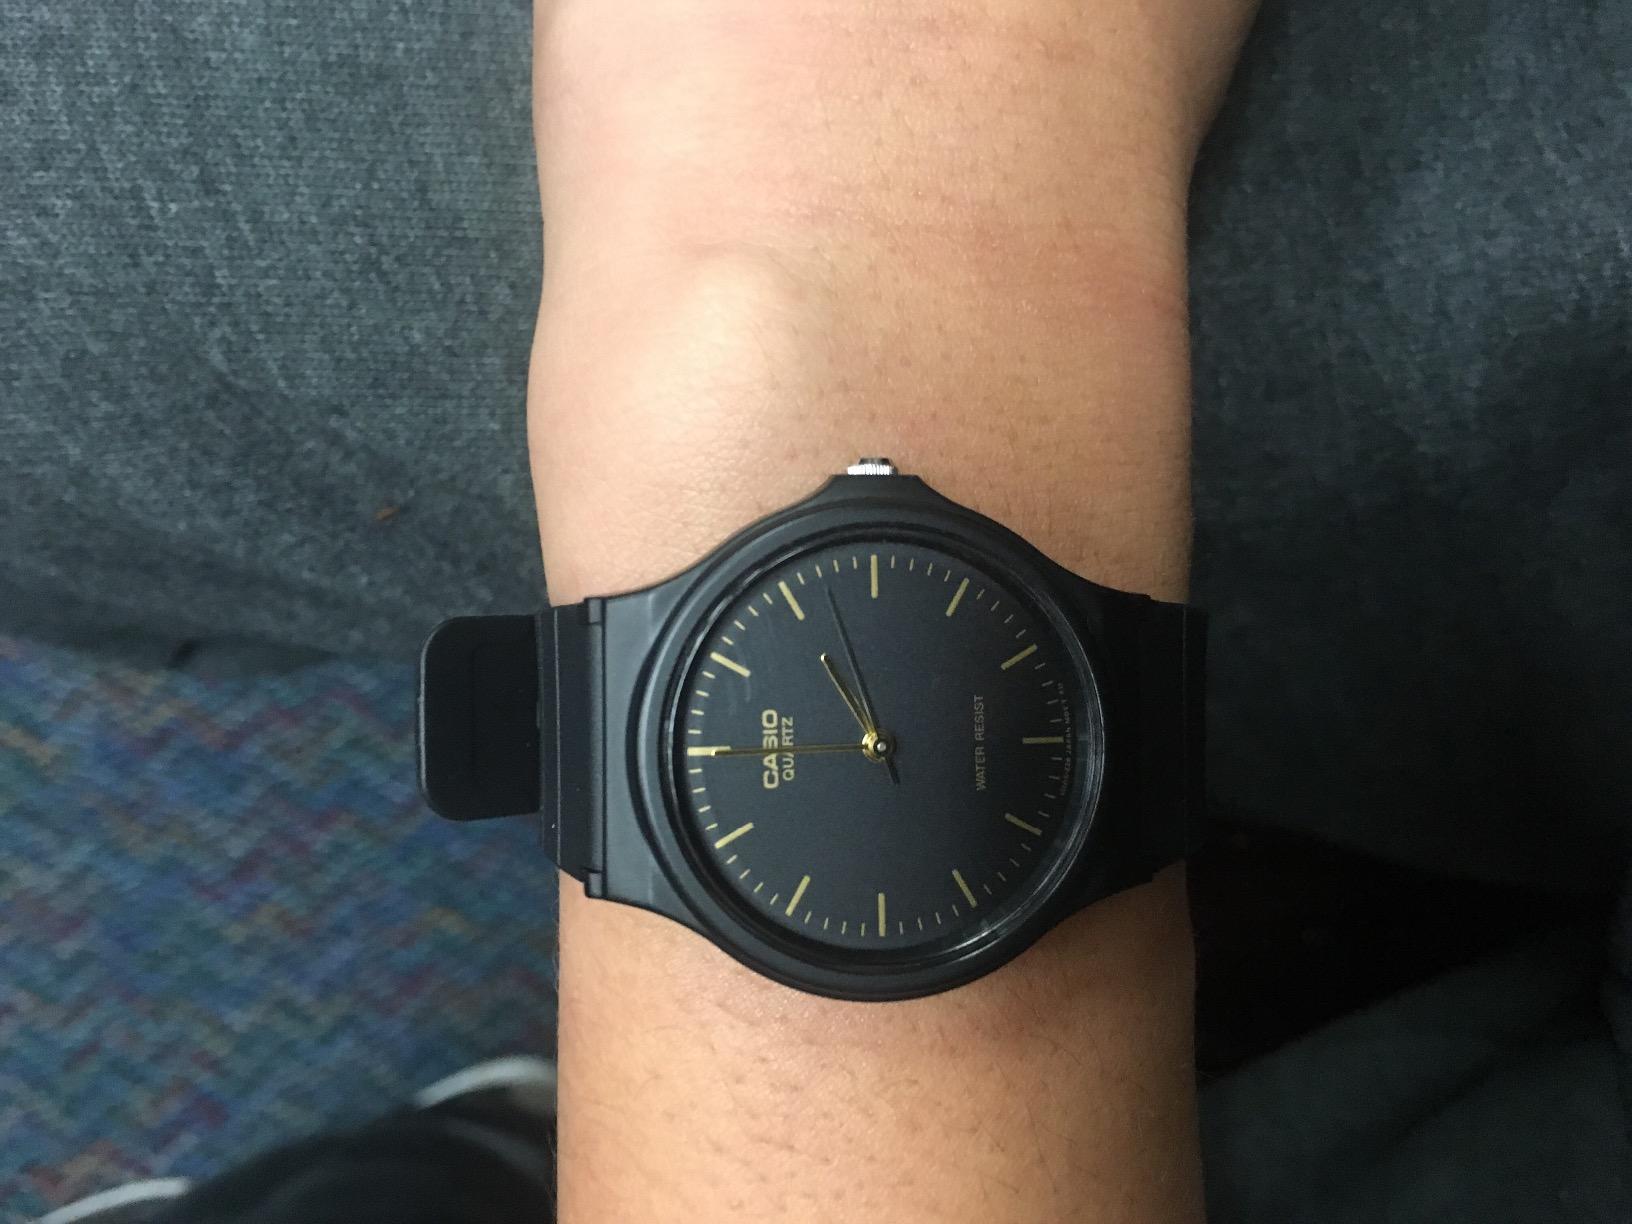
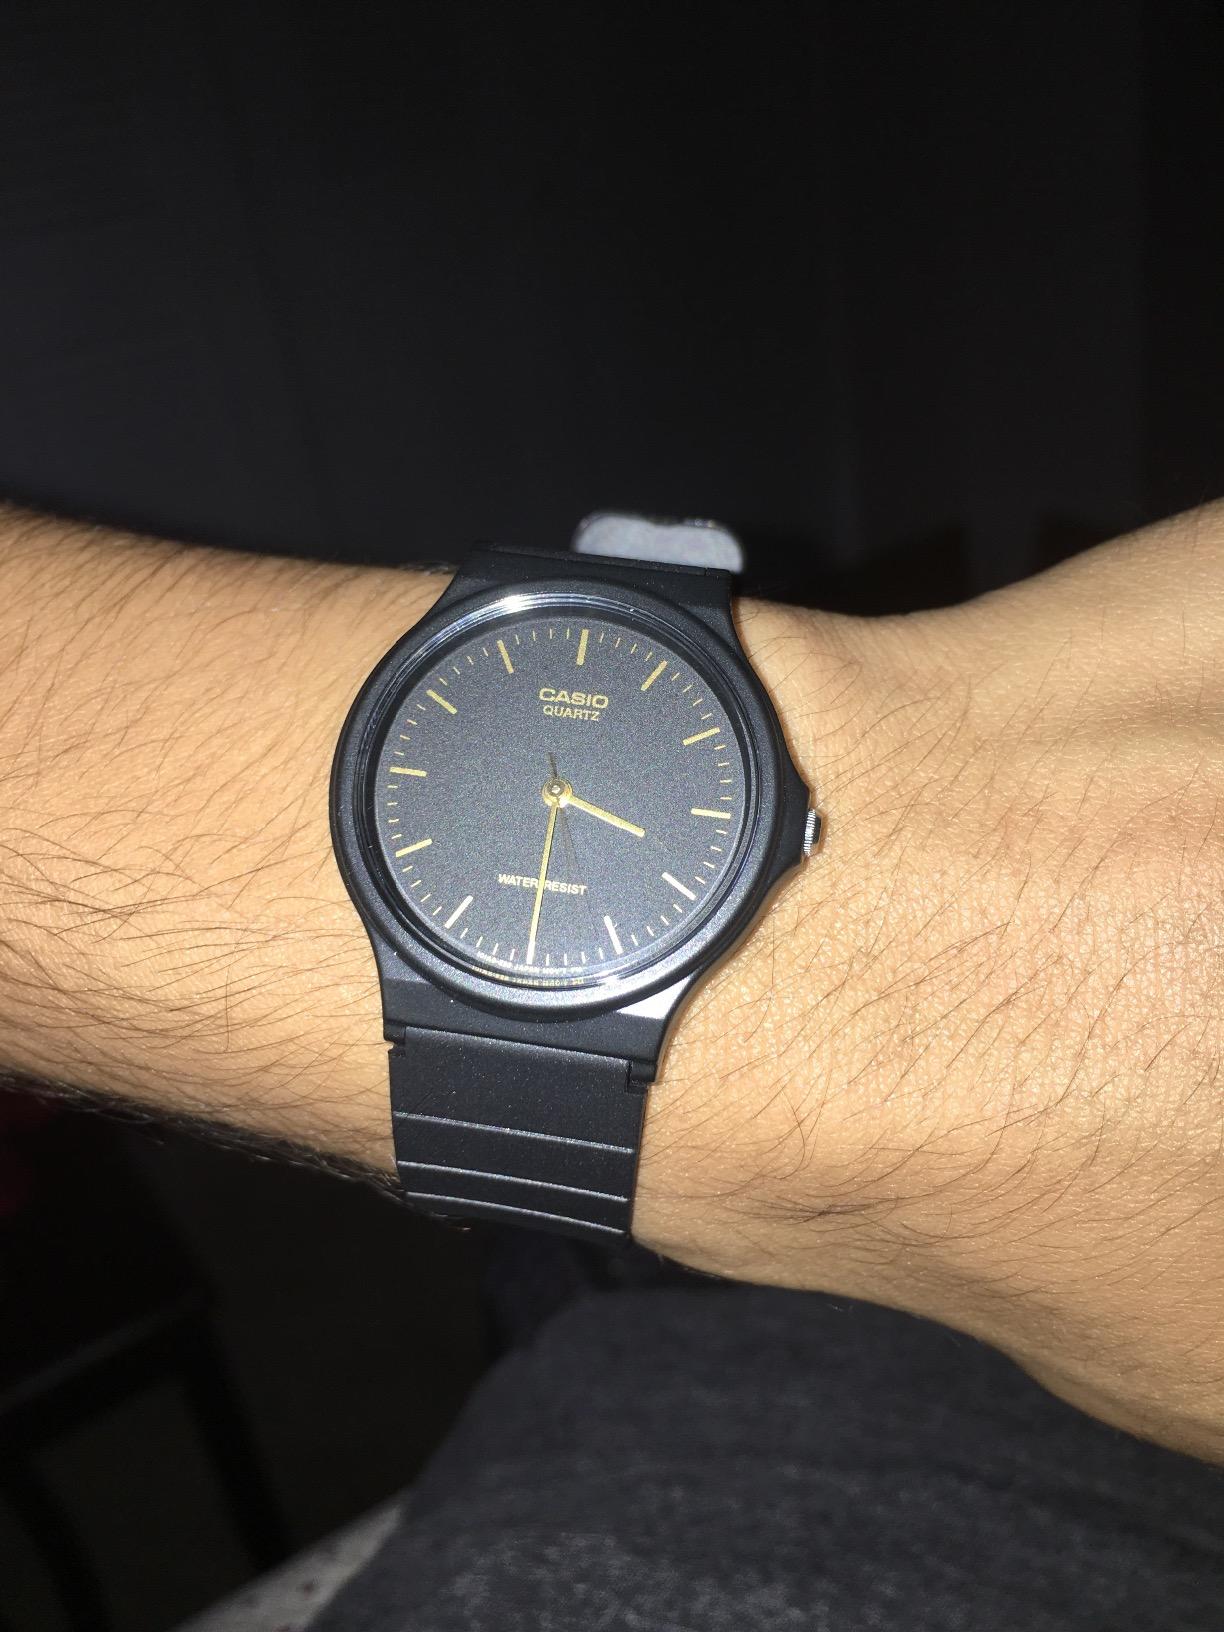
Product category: accessories_watch
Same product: yes